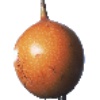
Label: granadilla